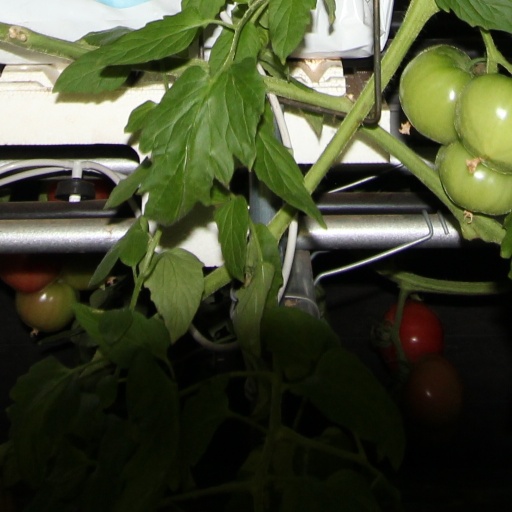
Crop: tomato